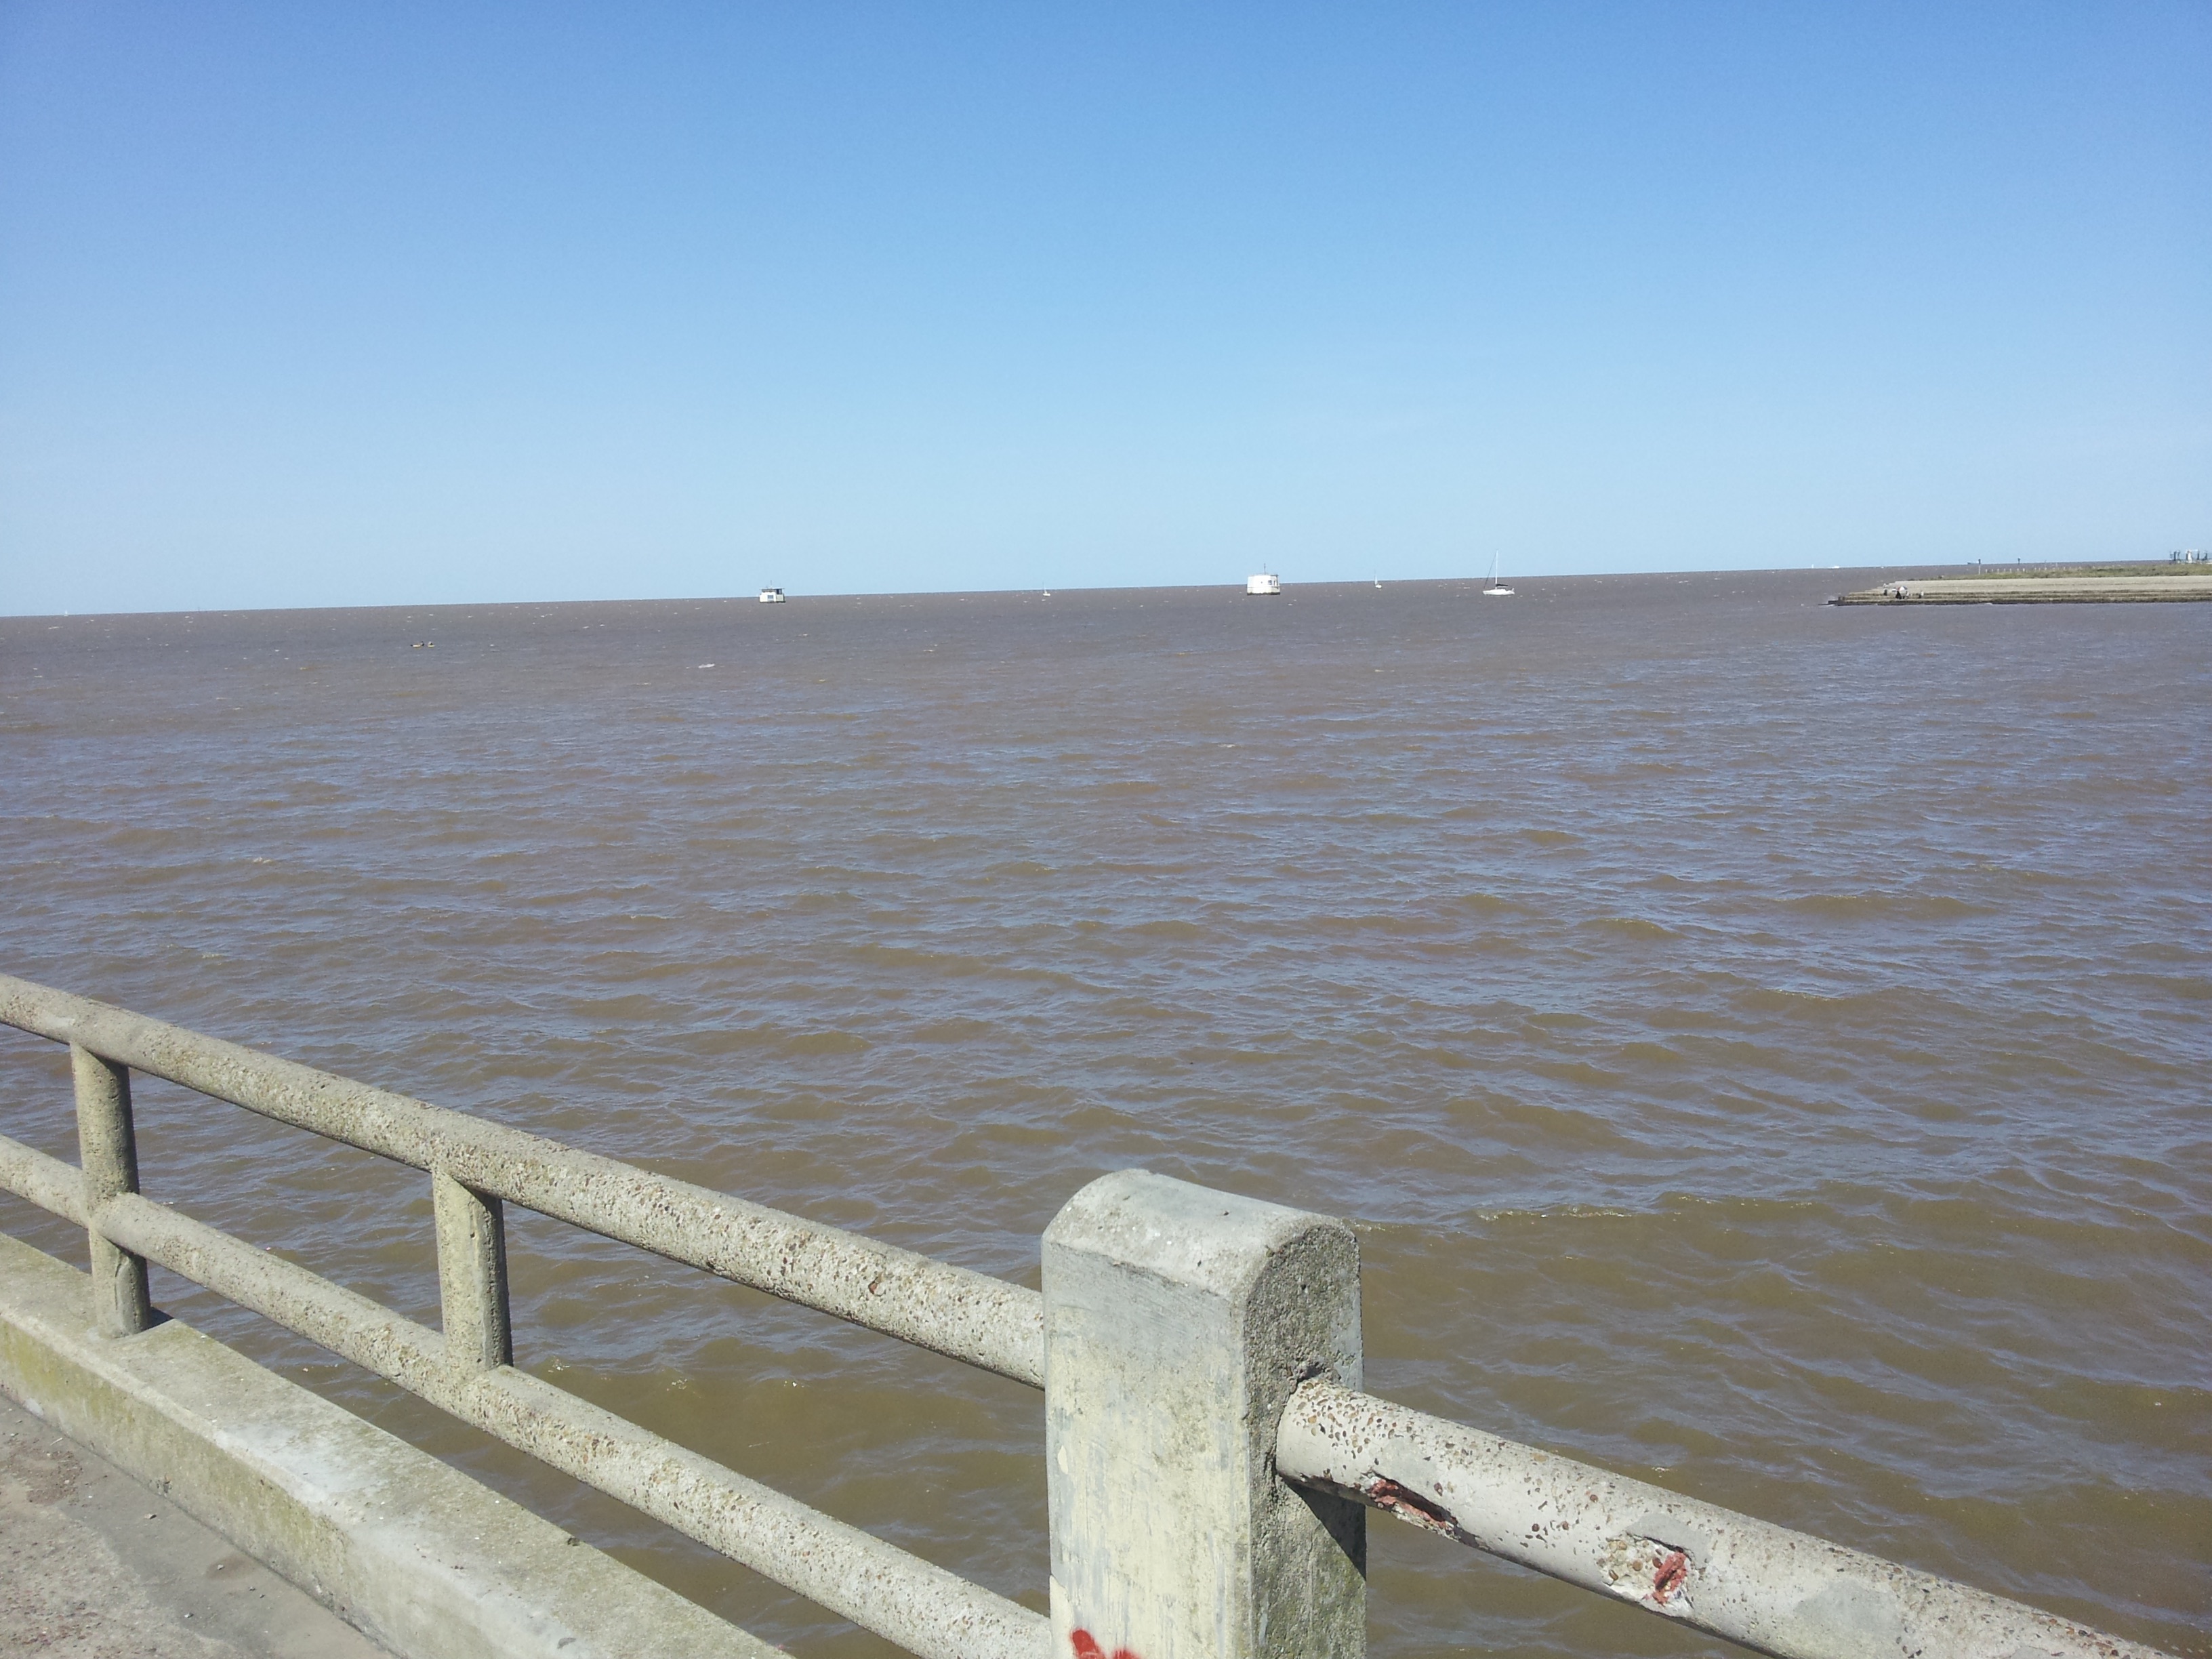
beach, sea, coast, ocean, dock, boardwalk, shore, lake, pier, walkway, bay, reservoir, body of water, channel, breakwater, mudflat